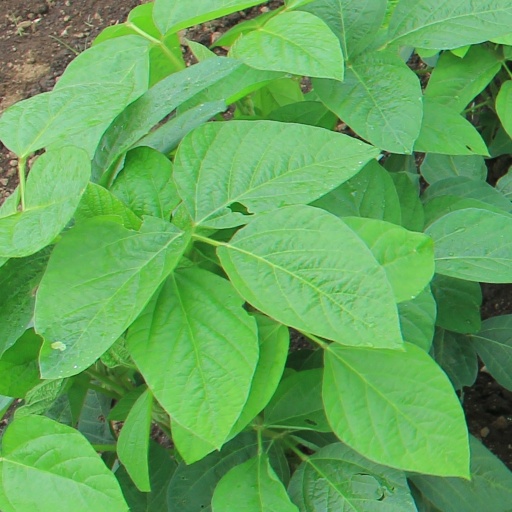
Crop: soybean